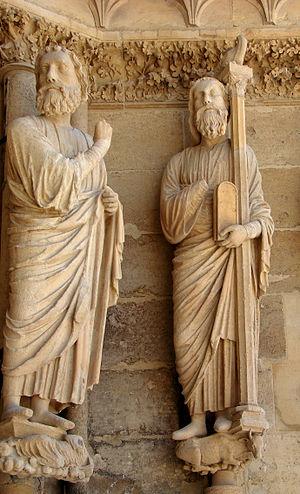
Cathédrale Notre-Dame de Reims, façade, portail de droite. A droite, Moïse portant les Tables de la Loi, le serpent d'airain à ses côtés